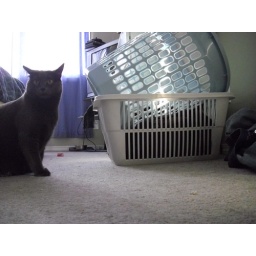
Loki worked up over the clothes in the basket